South High School (Minnesota)

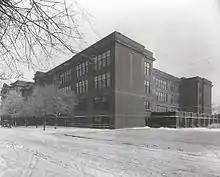
1916 addition shown in 1923.

That first significant change came in September 1910 when the new manual and training wings were opened. This new part of the school allowed students to be trained in business and other commercial professions. The highest reported number of students taking classes in this part of the school at any time was 800 students, using 149 typewriters along with other equipment. In January 1911, a new auditorium was opened up to the graduating class, with an initial seating capacity of 1,913. In contrast, South High's current auditorium has a listed seating capacity of 715. The new auditorium space, along with the manual and training wings, had a new style of architecture. No clear pictures of these additions are available, and the only description offered for the style was "medieval".